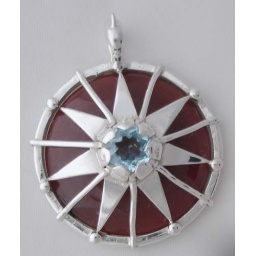
sterling silver, blue facetted rond topaze, round dome carnelian cabochon,photographed in a diffuse box with grey dim daylight